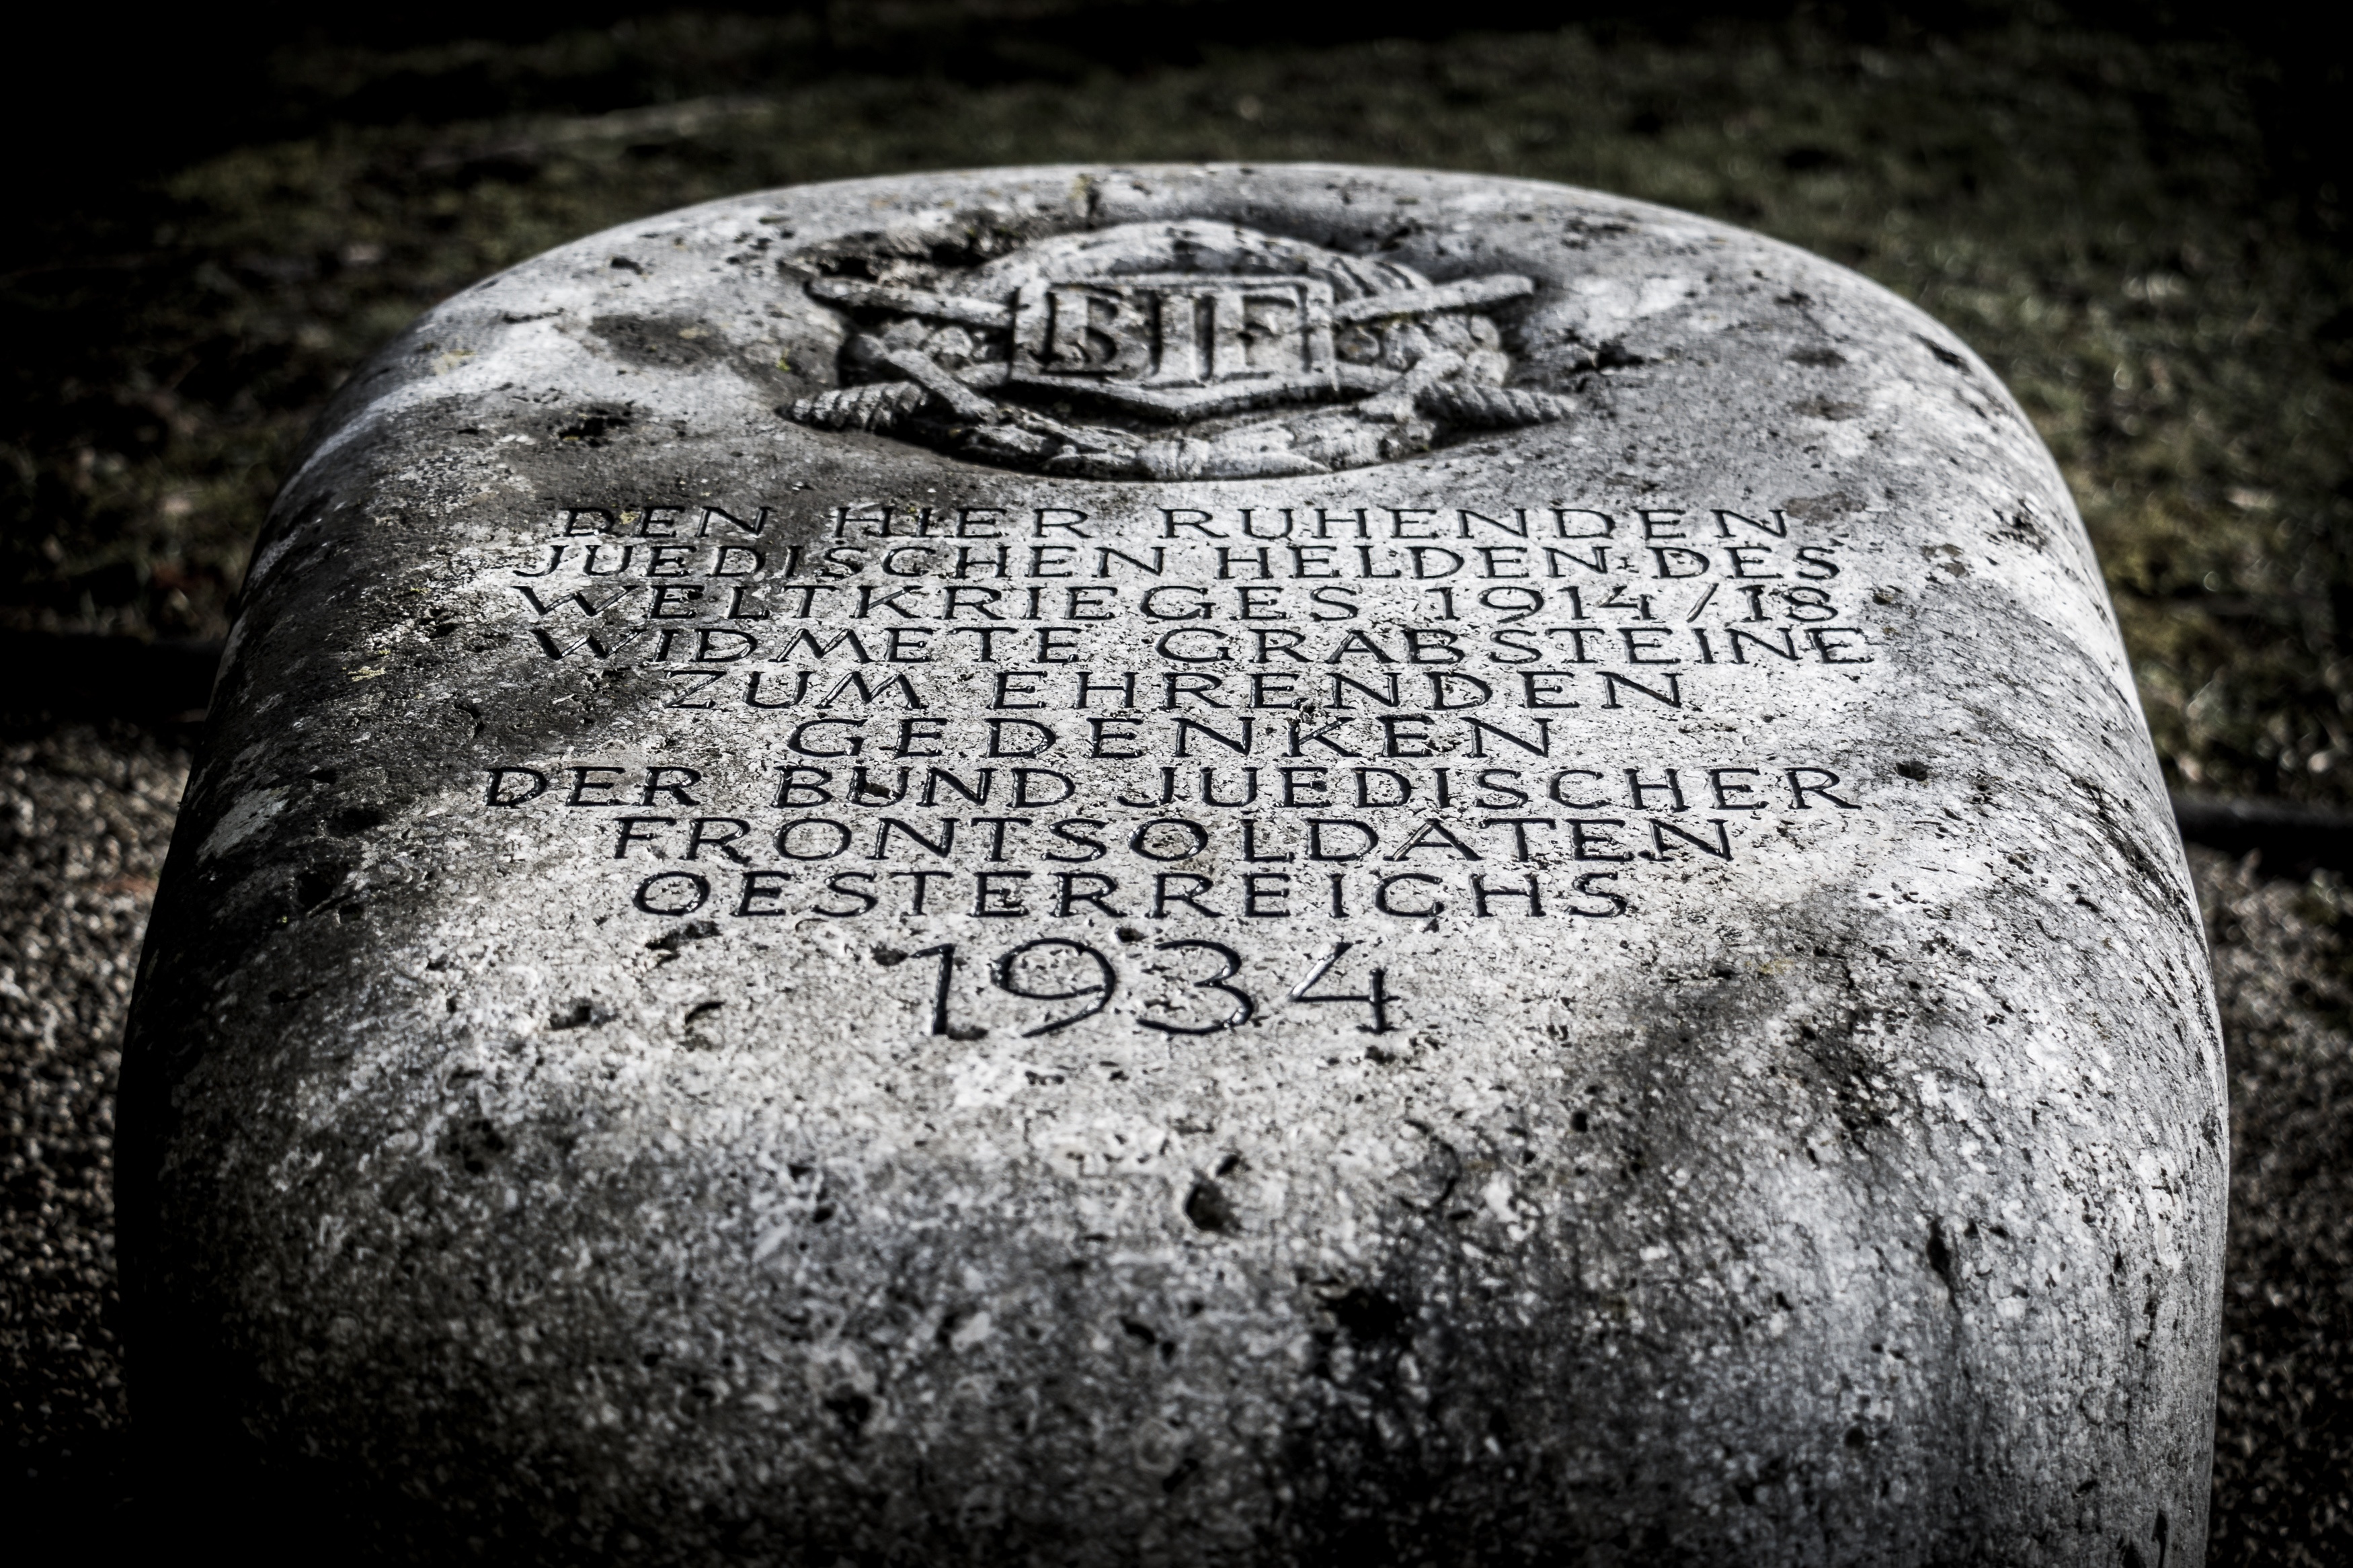
rock, black and white, number, old, monument, statue, darkness, cemetery, monochrome, tombstone, close up, grave, sculpture, art, headstone, tomb, graves, last calm, old cemetery, monochrome photography, ancient history